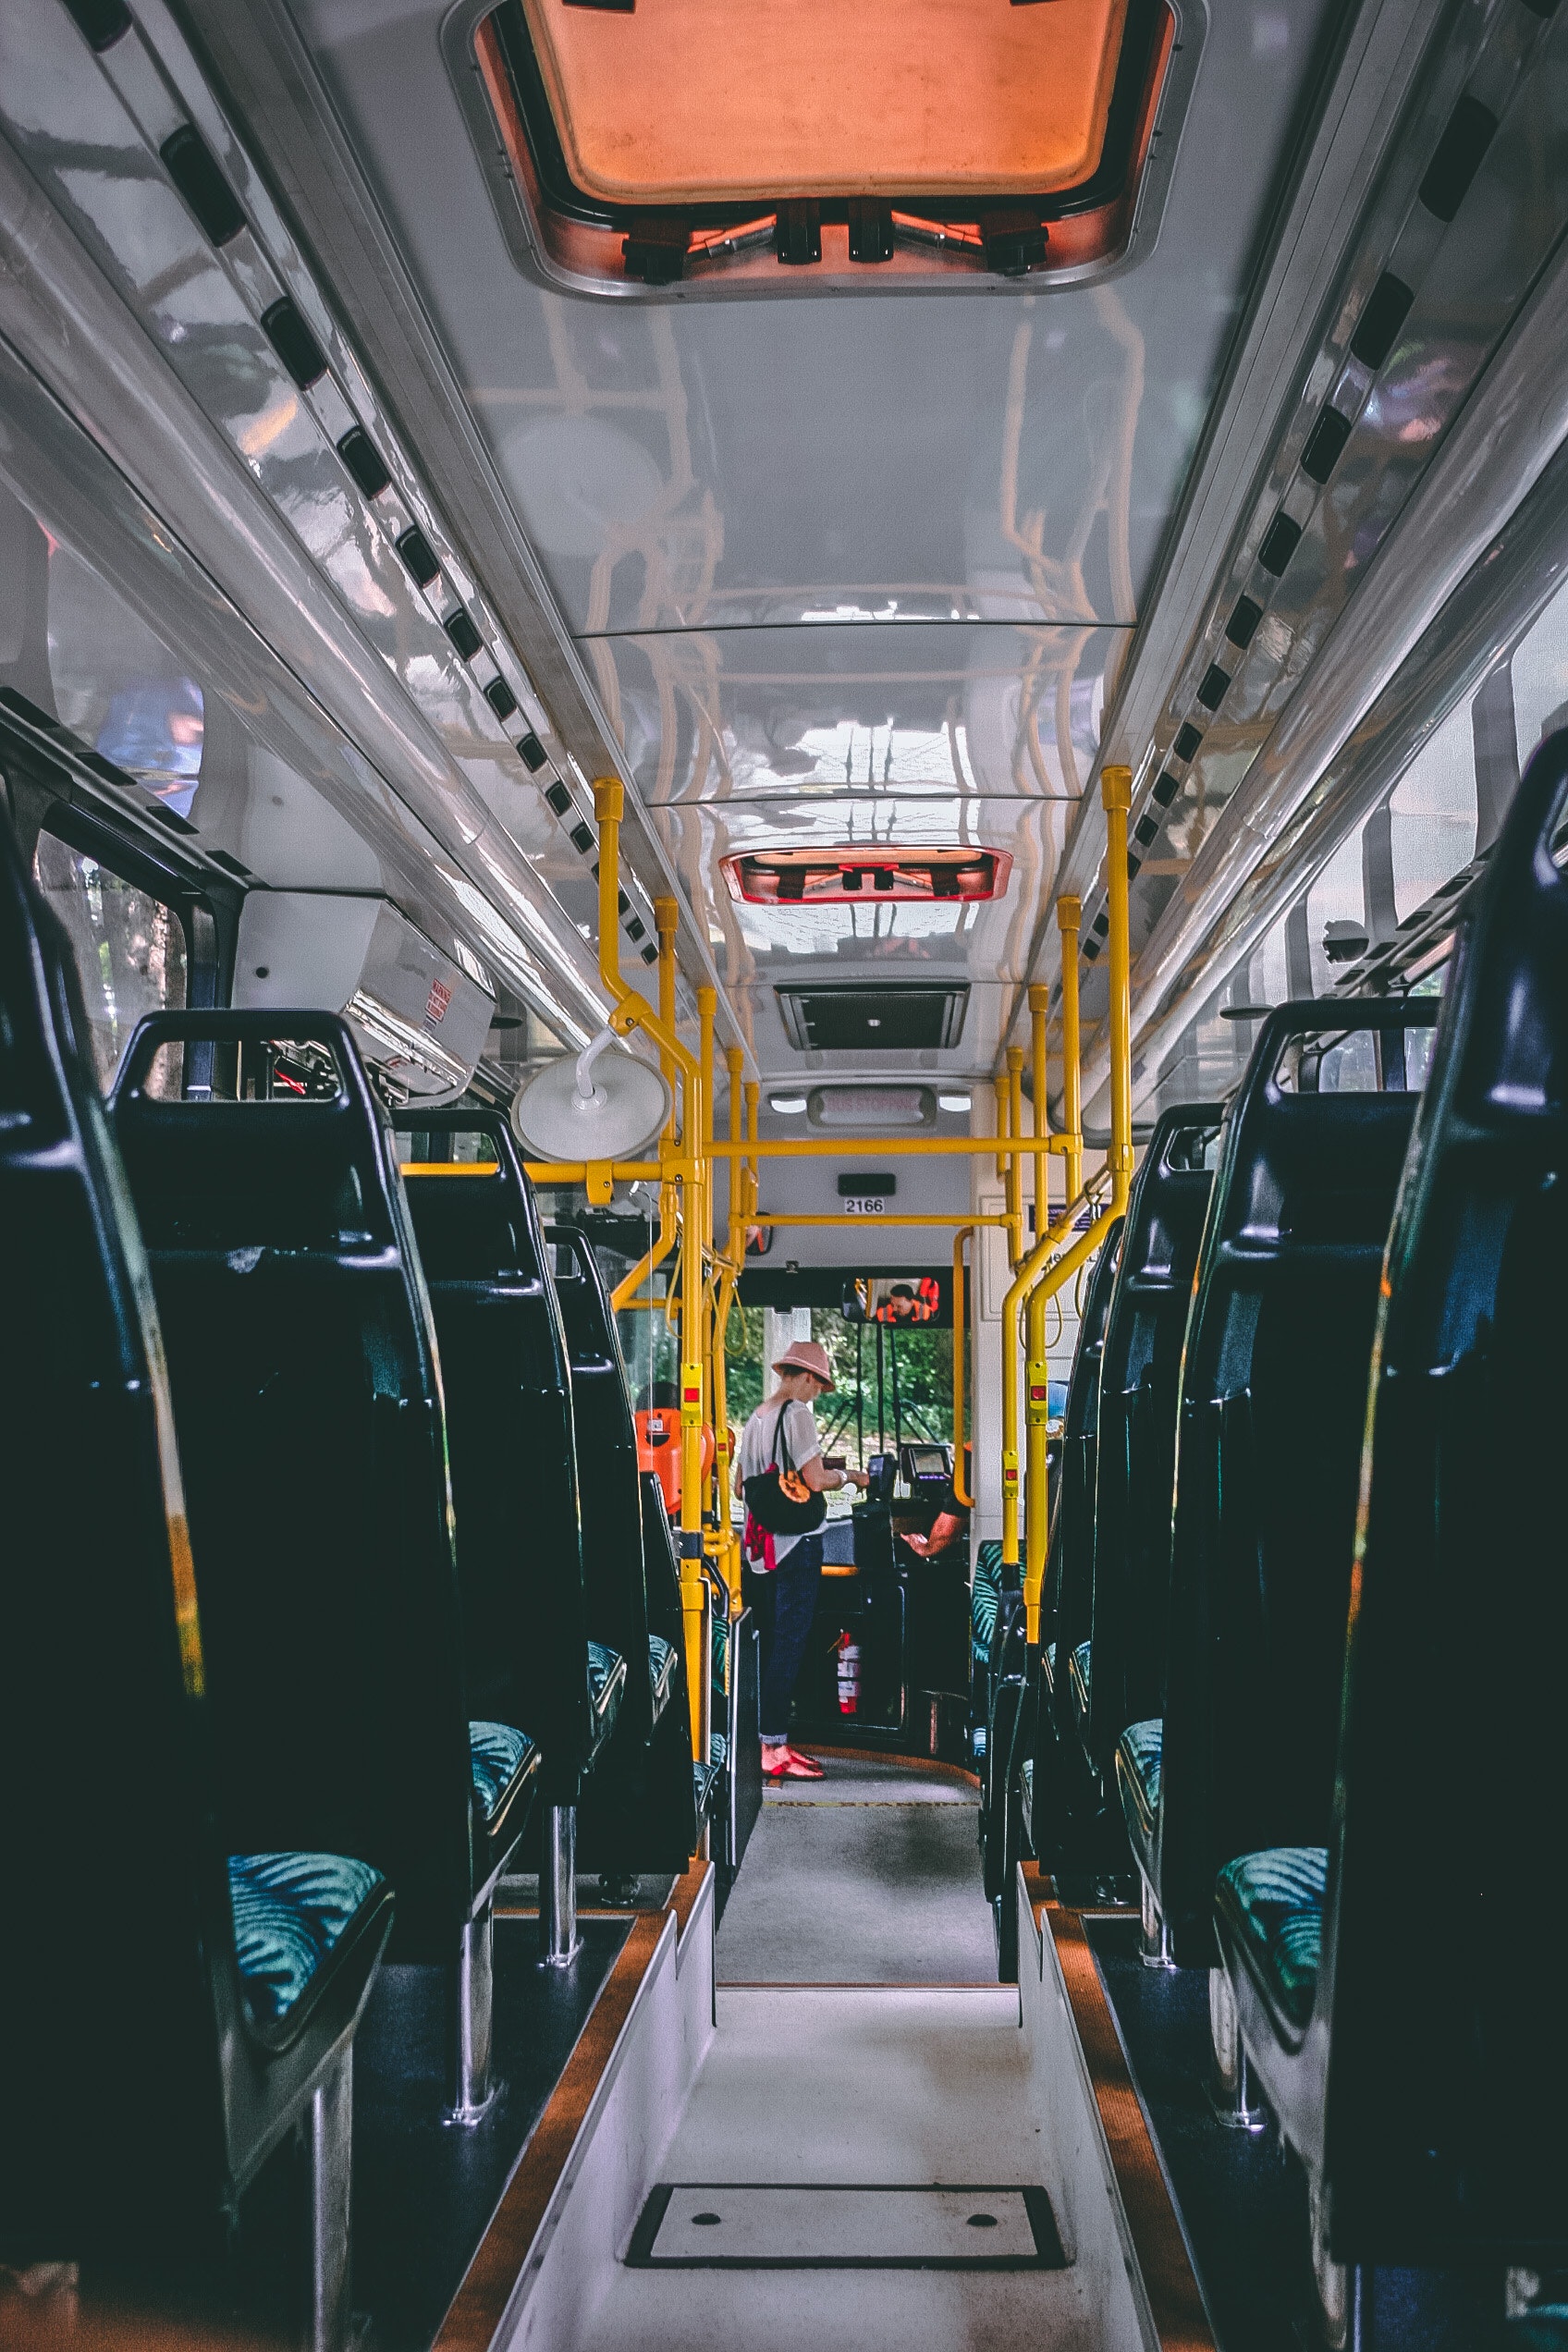
aisle, transport, mode of transport, vehicle, line, public transport, rolling stock, building, city, train